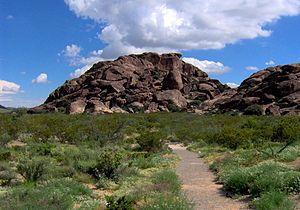
Hueco Tanks est une région située à proximité de El Paso au nord-ouest du Texas aux États-Unis. Il s'agit d'un bassin désertique d'altitude, situé entre les Franklin Mountains à l'ouest et les Hueco Mountains à l'est. Le nom de cette région provient de Hueco qui signifie creux en espagnol et de Tanks qui signifie réservoir en anglais. Hueco Tanks signifie donc « réservoir de creux » ou « réservoir de trous », nom donné en référence aux très nombreux trous creusés par l'eau dans la roche.